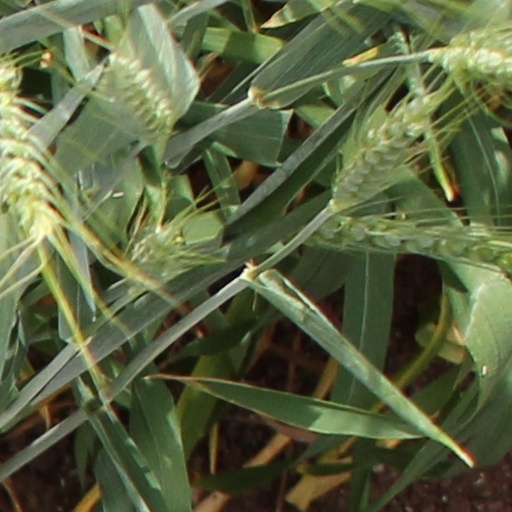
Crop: wheat